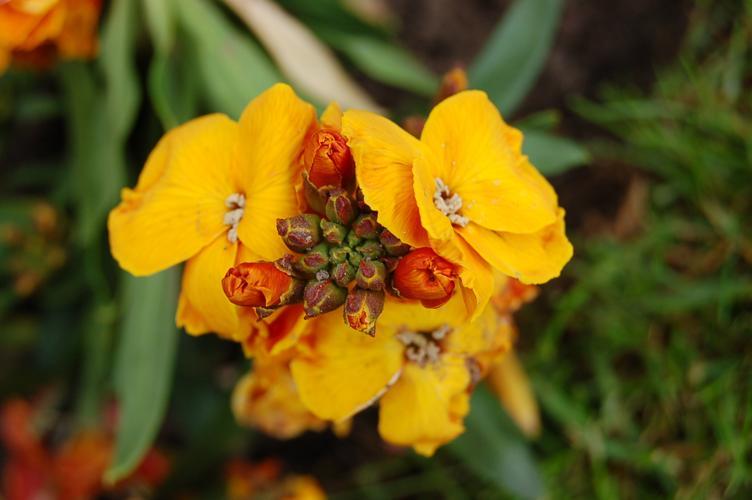
Label: wallflower